Panepistimiou Street

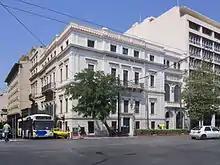
The old Serpieri mansion on the street

Originally a two-way street until after the Greek Civil War with bus lanes, traffic lights on major intersections as well as street lights were installed in the 1950s. Several classic films were shot in this street. The Athens Metro Line 2 runs underneath with stations linking with this street including the Panepistimiou station. During construction which lasted from 1997 to 2001, part of the underground soil was removed to make the underground subway system, causing a hole of 22 m below and a sinking of the street of about 4 m. Workers filled the hole with concrete so that traffic can resume. In the 2000s, the transit buses which can run eastbound can now run two way and is at the lower end of the street.